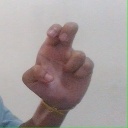
अक्षर: अ